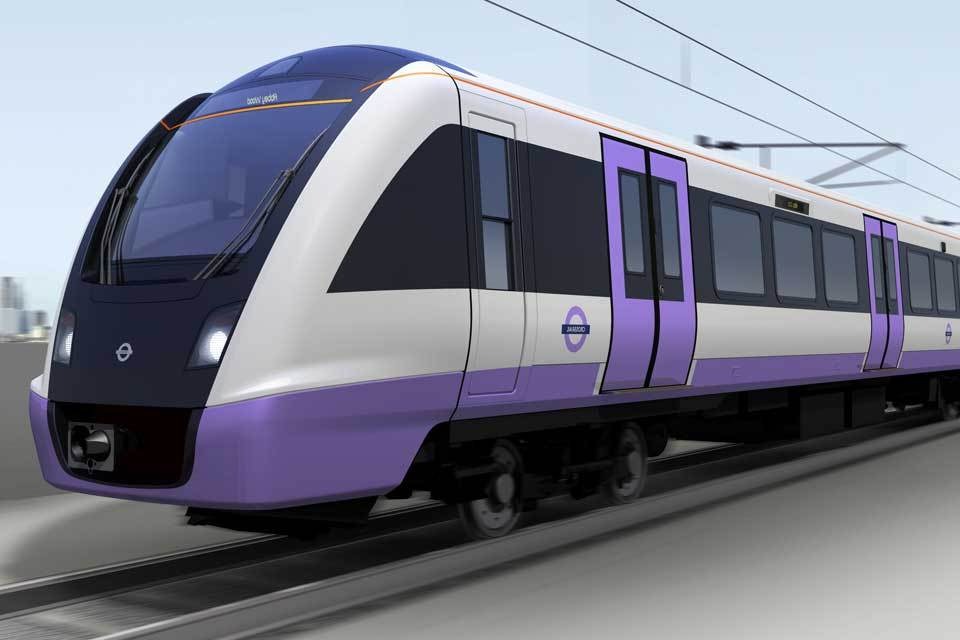
Vehicle type: Trains